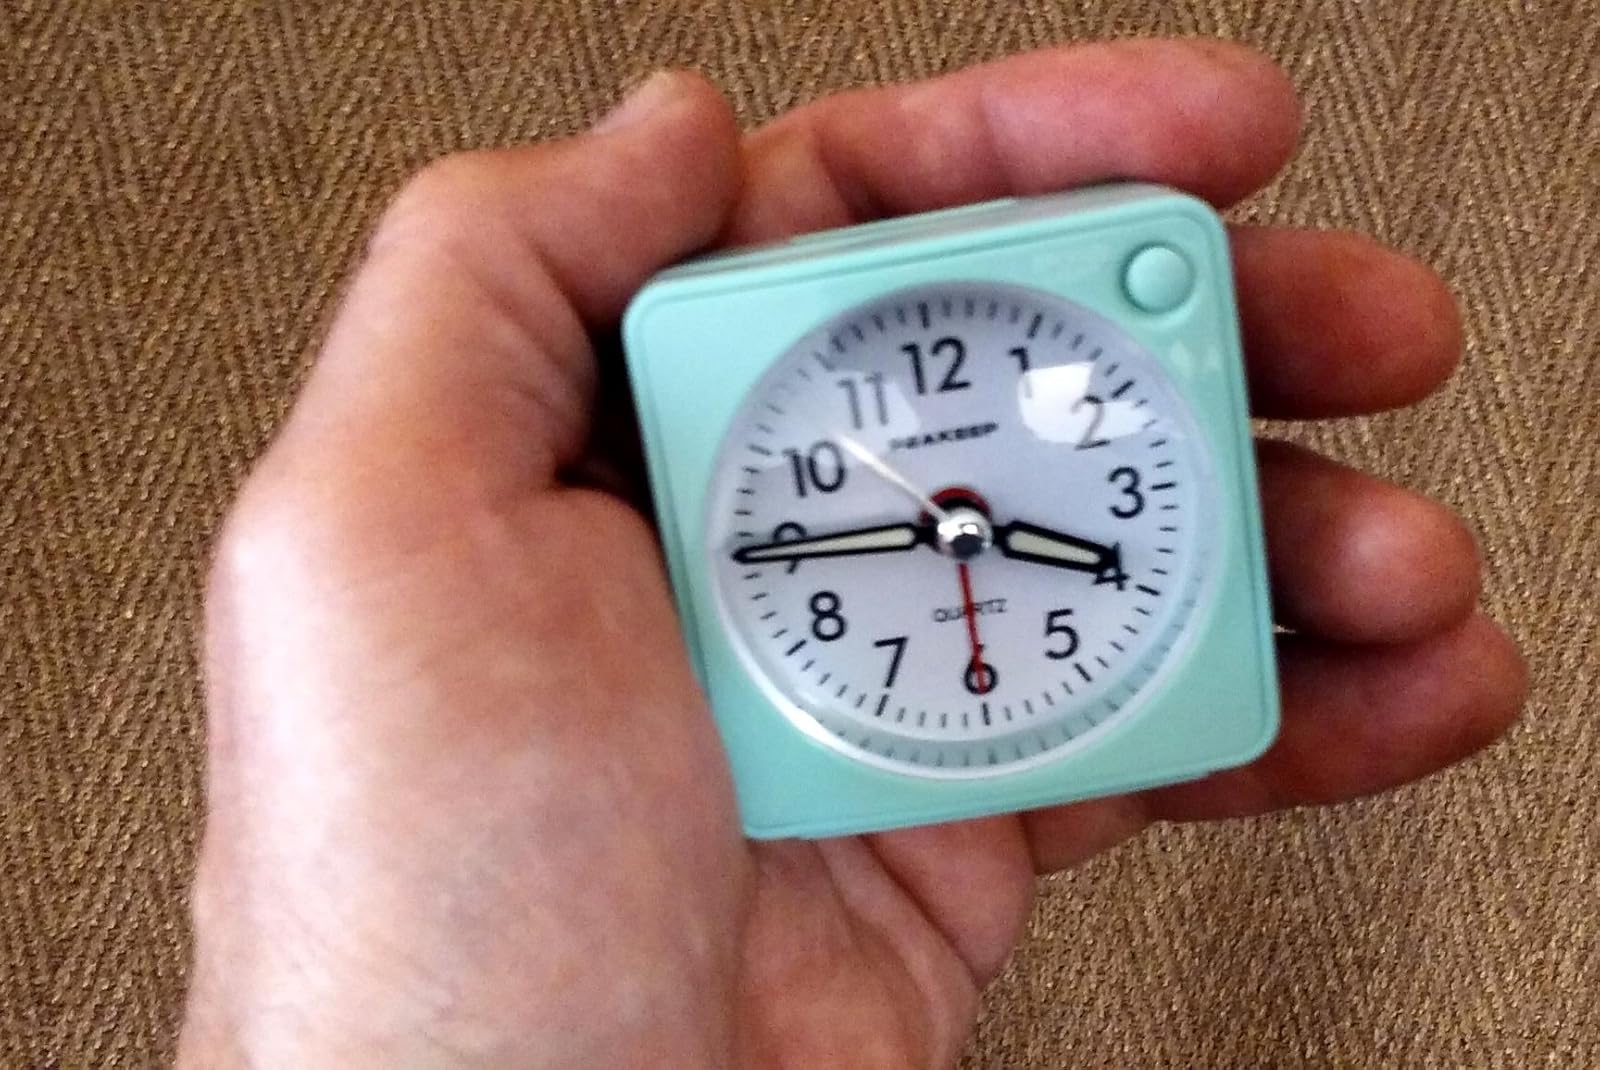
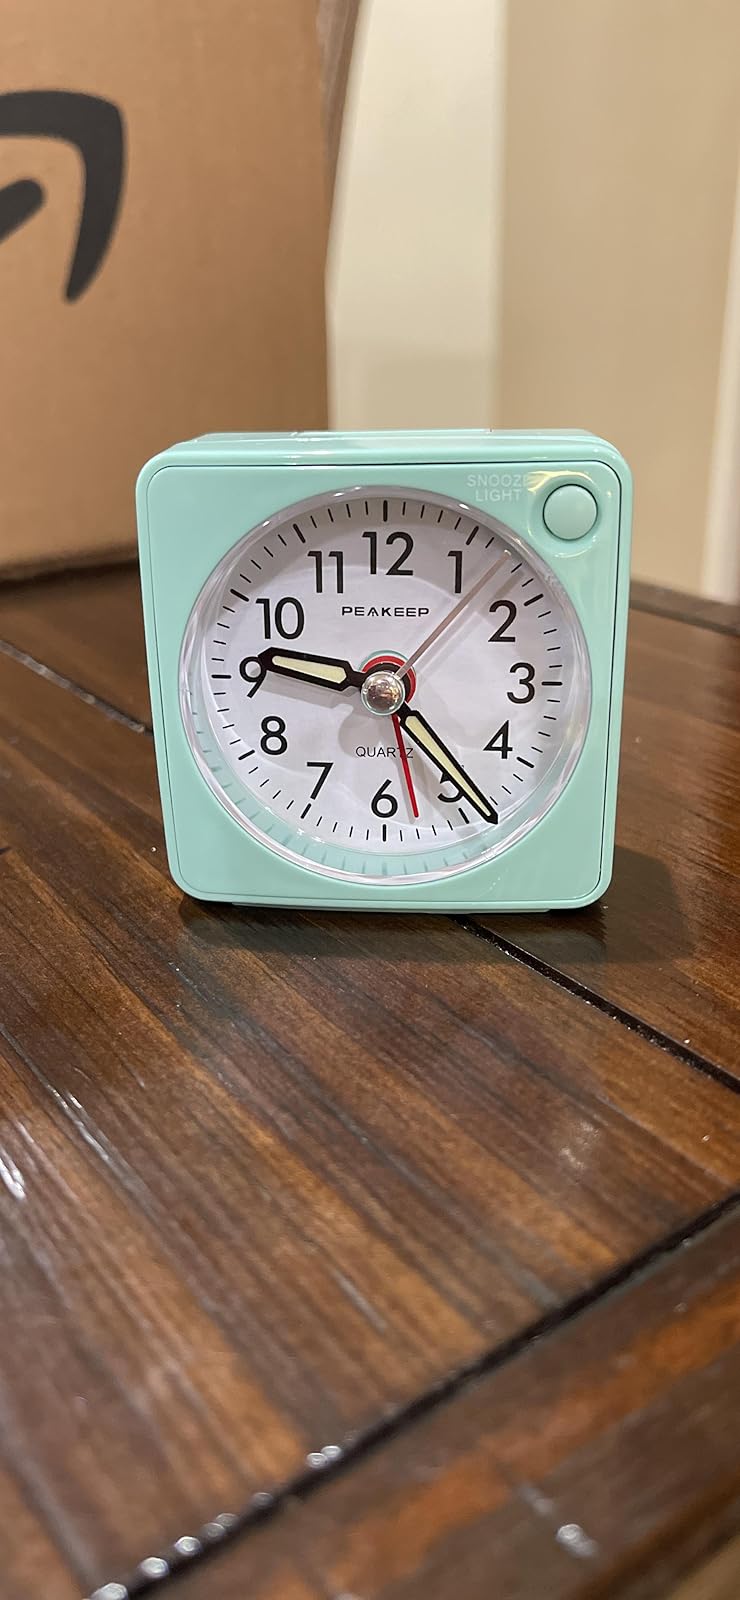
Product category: clock
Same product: yes